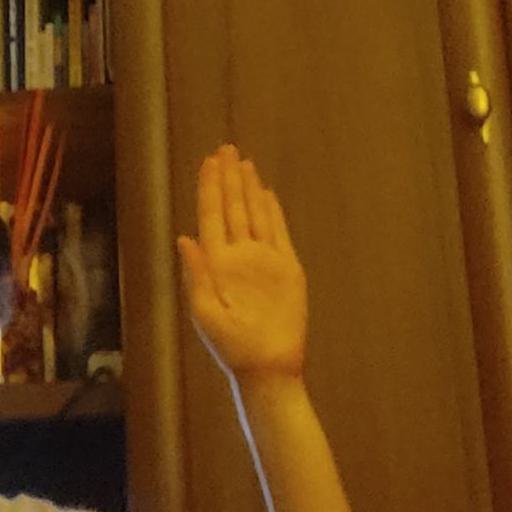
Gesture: stop